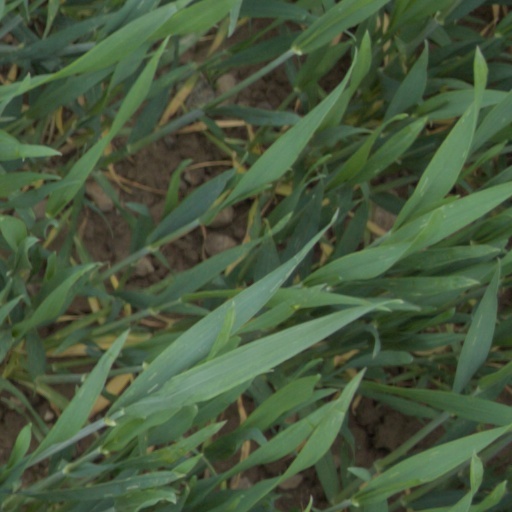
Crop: wheat